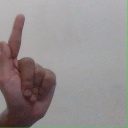
अक्षर: ळ